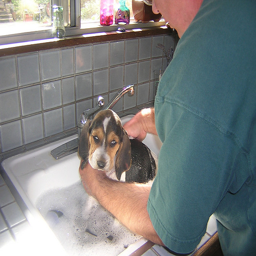
a person washes a dog inside of a sink
A man is bathing a pet in a sink.
A gentleman giving a beagle puppy a bath in the sink.
A man giving a puppy a bath in the kitchen sink.
a dog that is getting a bath in the sink